MG One

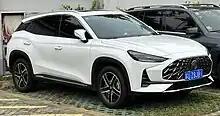
MG One α

The MG One (stylised as ONE) is a compact crossover SUV manufactured by SAIC Motor and marketed under the MG marque.